Bipedalism

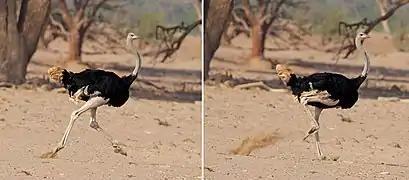
An ostrich, the co-fastest extant biped along with the red kangaroo, at

Bipedalism is a form of terrestrial locomotion where an animal moves by means of its two rear (or lower) limbs or legs. An animal or machine that usually moves in a bipedal manner is known as a biped , meaning 'two feet' (from Latin "bis" 'double' and "pes" 'foot'). Types of bipedal movement include walking or running (a bipedal gait) and hopping.